European route E71

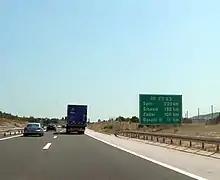
Croatian A1 motorway signposted as E71, near Gospić

In Croatia, the A1 motorway is signposted as the E71 from Karlovac all the way south to the Dugopolje interchange connecting to the Podi interchange of the D1, deviating from the United Nations Economic Commission for Europe (UNECE) specification of the route. This is also observed on roads connecting to the A1 between Karlovac and Dugopolje, as well as on large proportion of maps and major route planning software. The E71 route through Croatia, conforming to the UNECE specification, is long, and the section in Bosnia and Herzegovina is long.